Chris Ghika

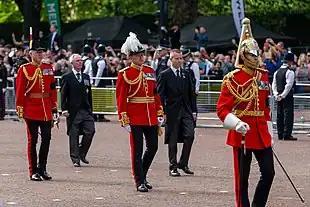
Ghika (center) in the Procession to the Lying-in-State of Elizabeth II

Ghika was commissioned into the Irish Guards in 1993, upon completing the commissioning course at the Royal Military Academy, Sandhurst. After various field and staff roles, he became commanding officer of the 1st Battalion, Irish Guards, in 2010. He was deployed as the head of a battlegroup, as a lieutenant colonel, to Helmand Province, Afghanistan. He later went on to be Deputy Commander of the 1st (US) Infantry Division in 2014, Head of Personnel Capability in the Army Headquarters in September 2015, and Deputy Commander Strategy and Information of Combined Joined Task Force-Operation Inherent Resolve in 2018.